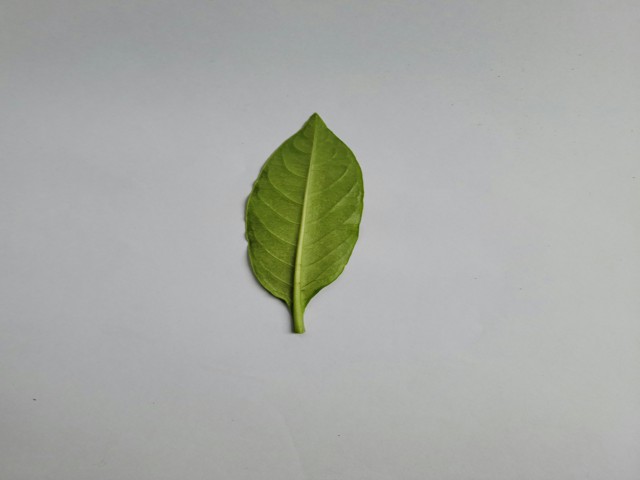
Plant: sarpagandha